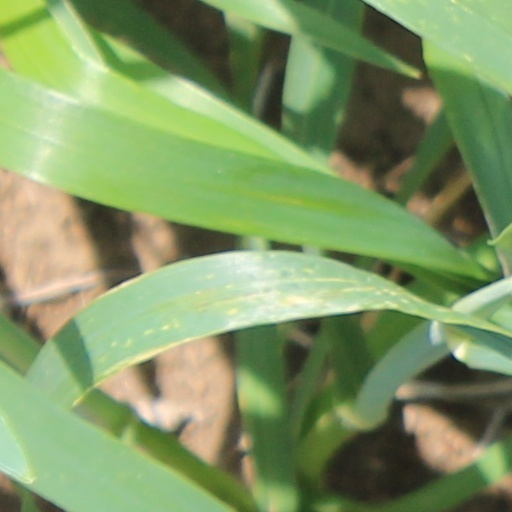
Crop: wheat